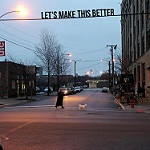
Scene: Outdoor